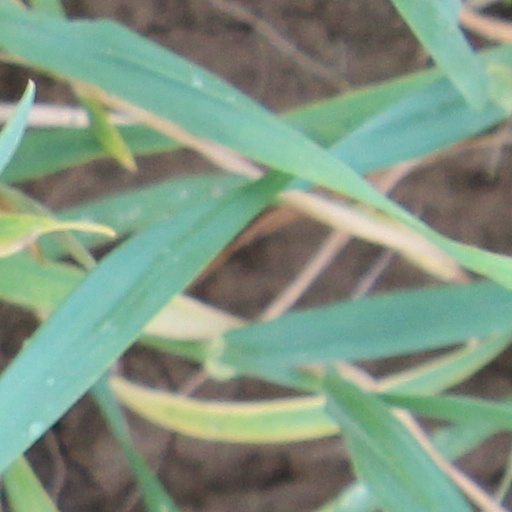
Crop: wheat